HKSAR v Lai Chee Ying

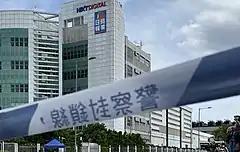
Headquarter of Apple Daily was cordoned off

Executives of Next Digital, the parent company of pro-democracy newspaper "Apple Daily", were arrested on 10 August 2020, which its office was raided on the same day. Three were suspected of violating the NSL: founder of Next Digital Jimmy Lai and his son Ian Lai, and CFO Royston Chow. Jimmy Lai's private secretary Mark Simon, a foreign national, was reportedly wanted by the law. Jimmy Lai and his older son Timothy Lai, CEO Cheung Kim-hung, Royston Chow, administrative director Wong Wai-keung, animation director Kith Ng, a total of 6 people were accused for alleged fraud. Jimmy Lai was accused of financing groups advocating sanctions against Hong Kong.